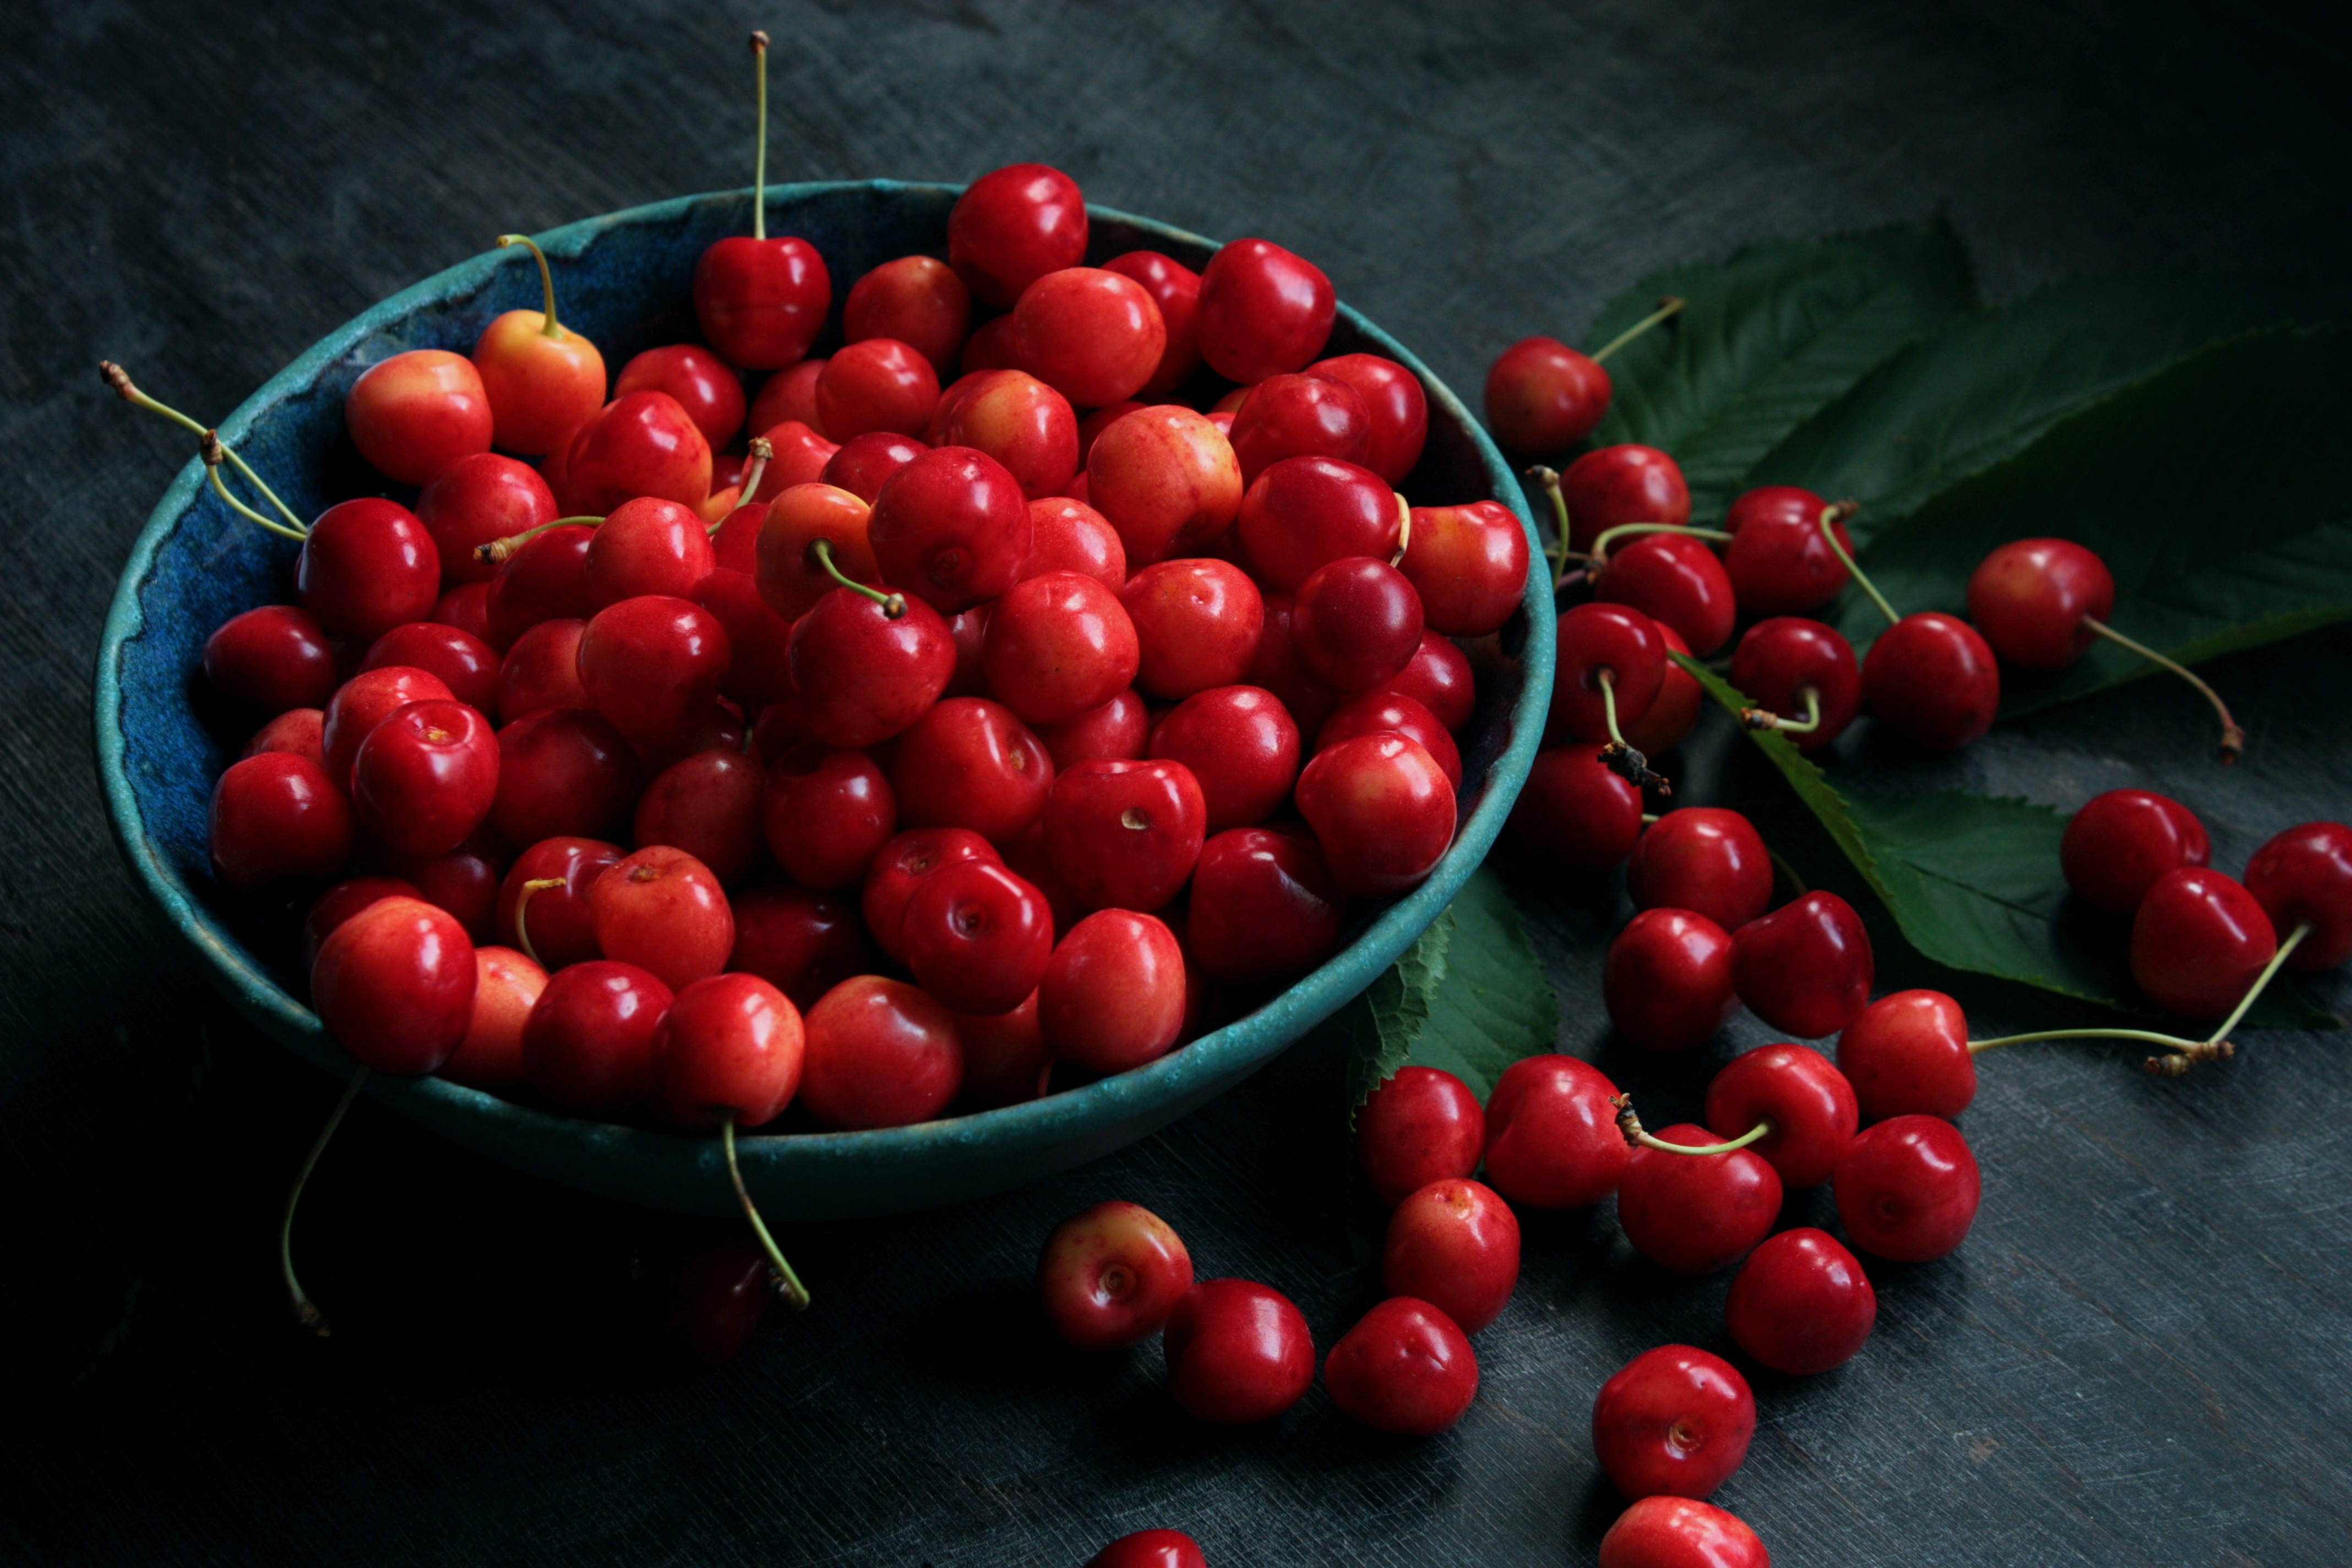
nature, plant, fruit, berry, flower, summer, food, red, produce, vegetable, kitchen, health, eco, cranberry, eating, tasty, cherry, cherries, ceramics, rose hip, mature, flowering plant, rose family, acerola, malpighia, lingonberry, the bowl, land plant, pink peppercorn